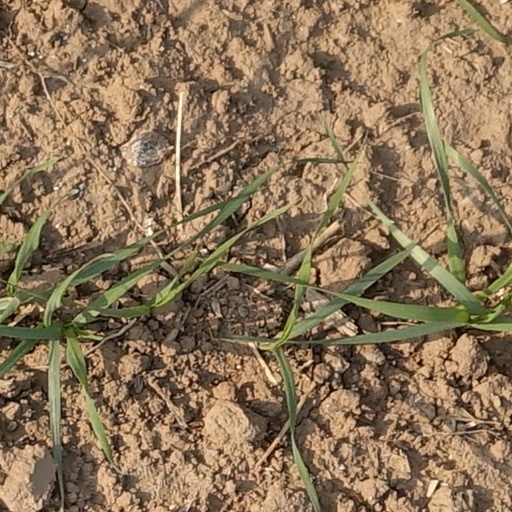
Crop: wheat